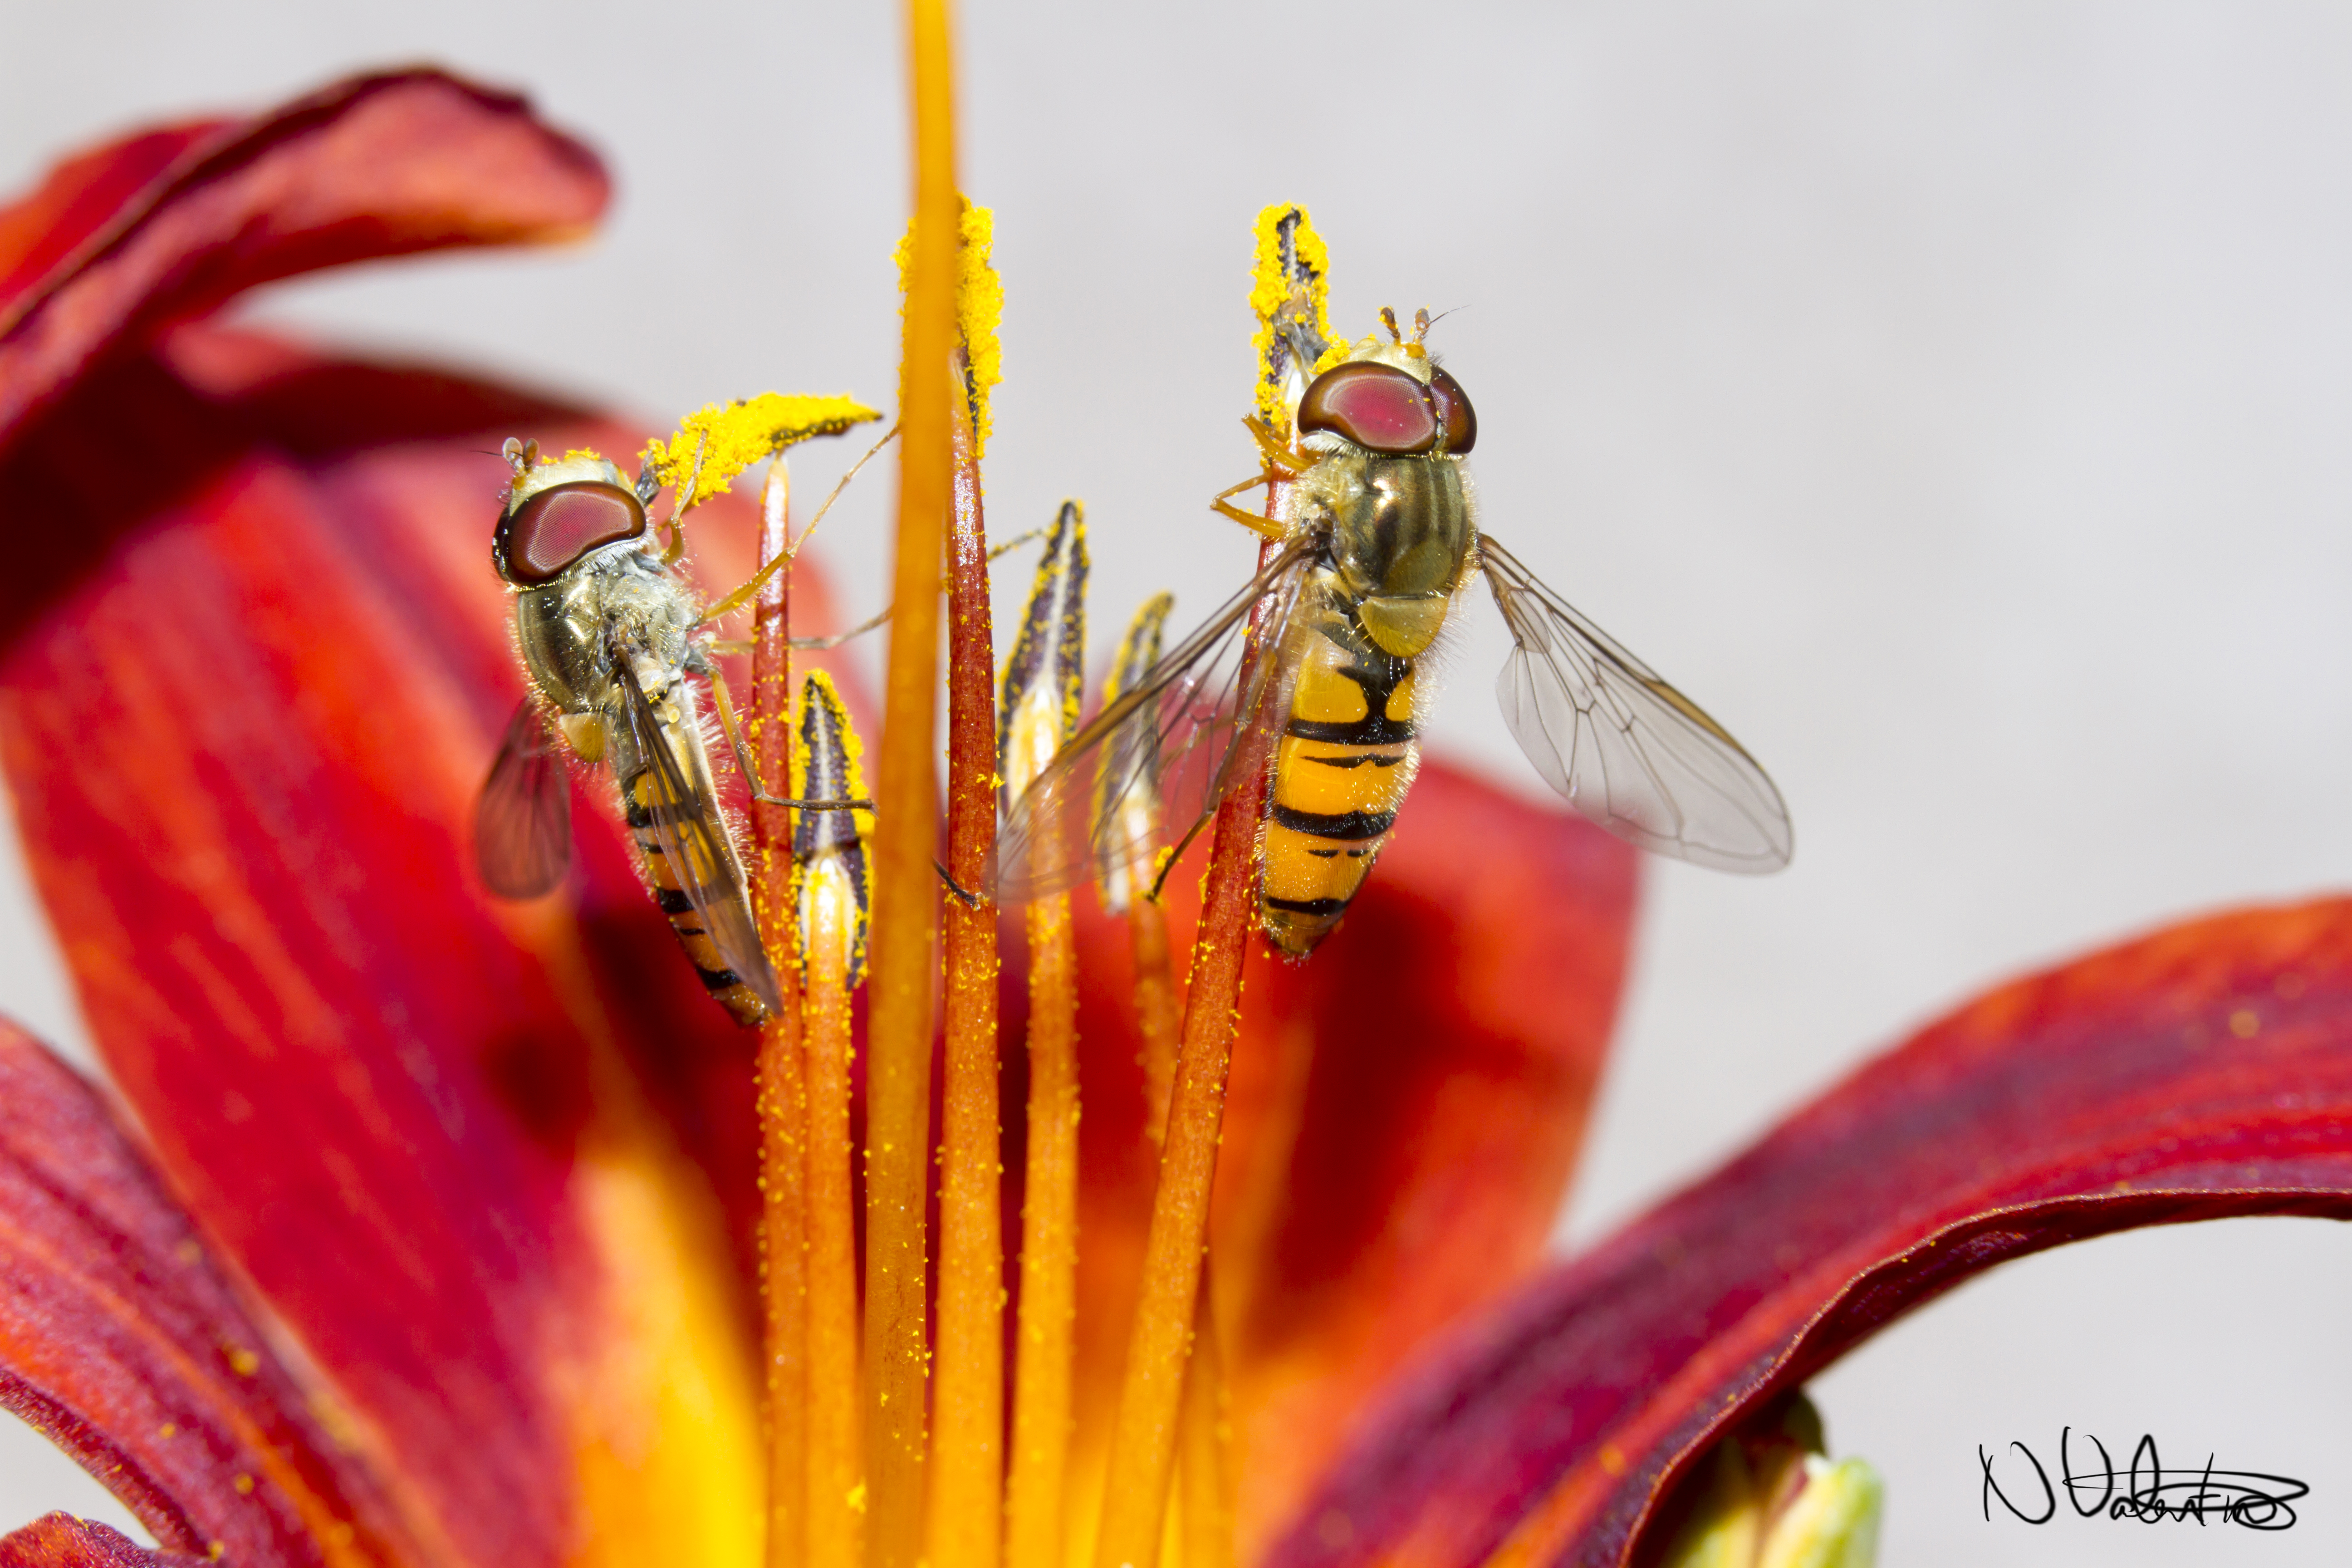
plant, photography, leaf, flower, petal, pollen, red, color, insect, macro, canon, yellow, garden, flora, close up, hoverfly, outdoors, uk, 7d, lily, peterborough, macro photography